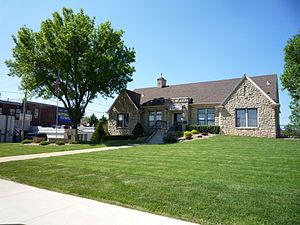
La ville américaine de Stewartville est située dans le comté d'Olmsted, dans l’État du Minnesota. Lors du recensement de 2010, sa population s’élevait à 5 916 habitants.